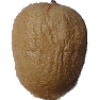
Label: Kiwi 1